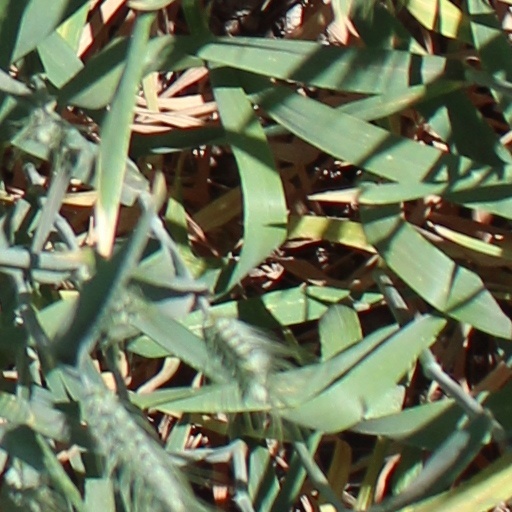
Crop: wheat